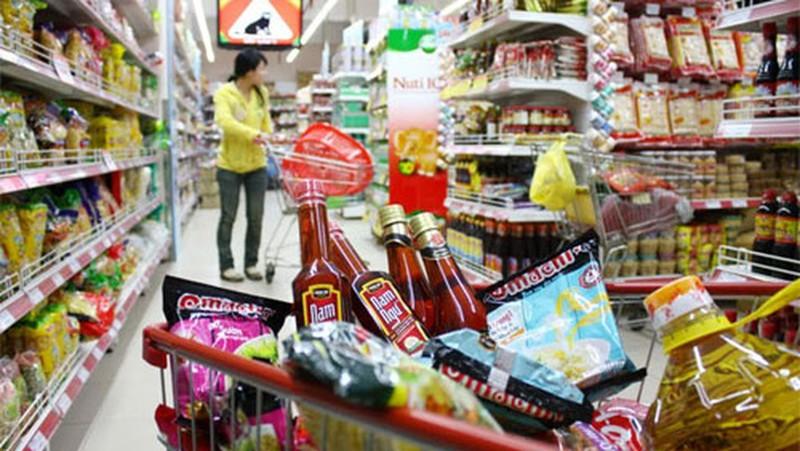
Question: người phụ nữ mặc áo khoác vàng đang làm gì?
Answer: cô ấy đang đi mua sắm trong siêu thị